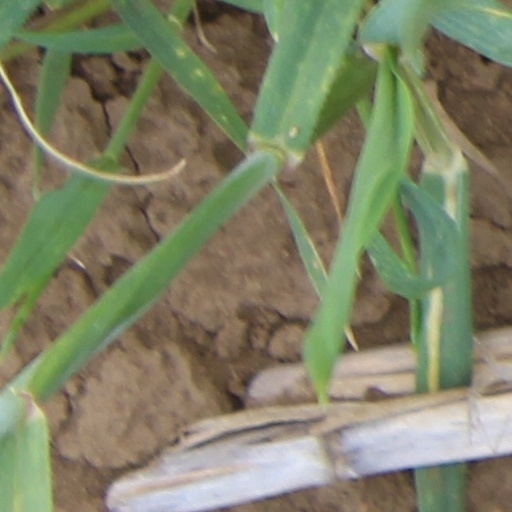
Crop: wheat